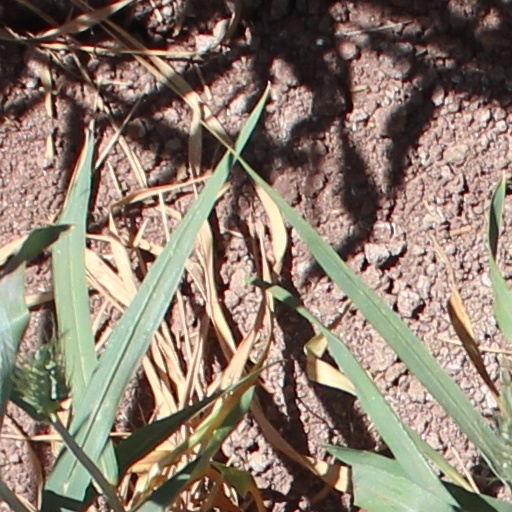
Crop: wheat